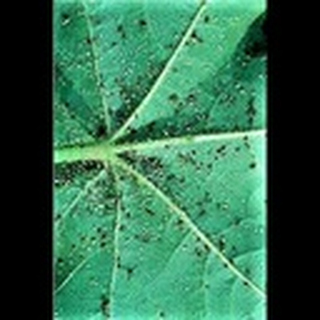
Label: cotton_aphids